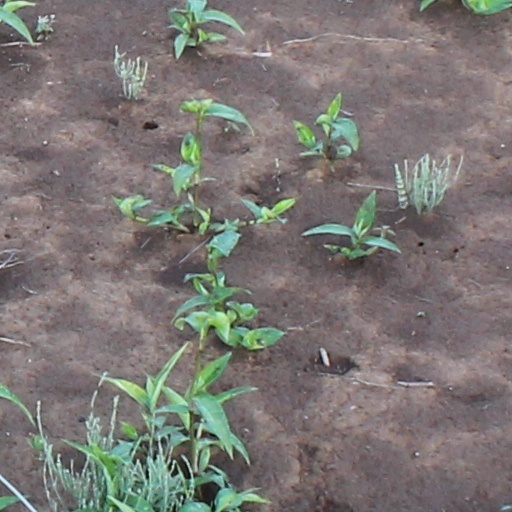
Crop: wheat